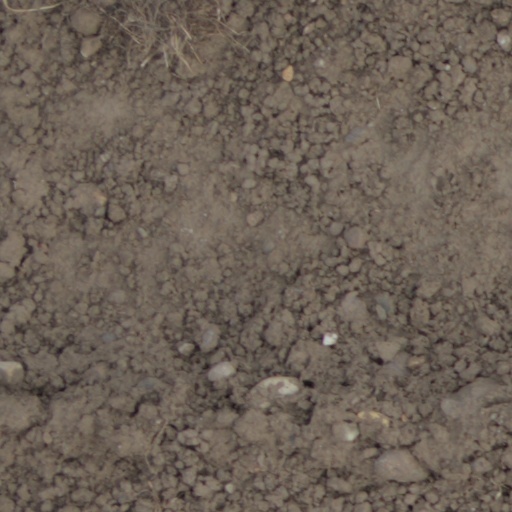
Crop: wheat